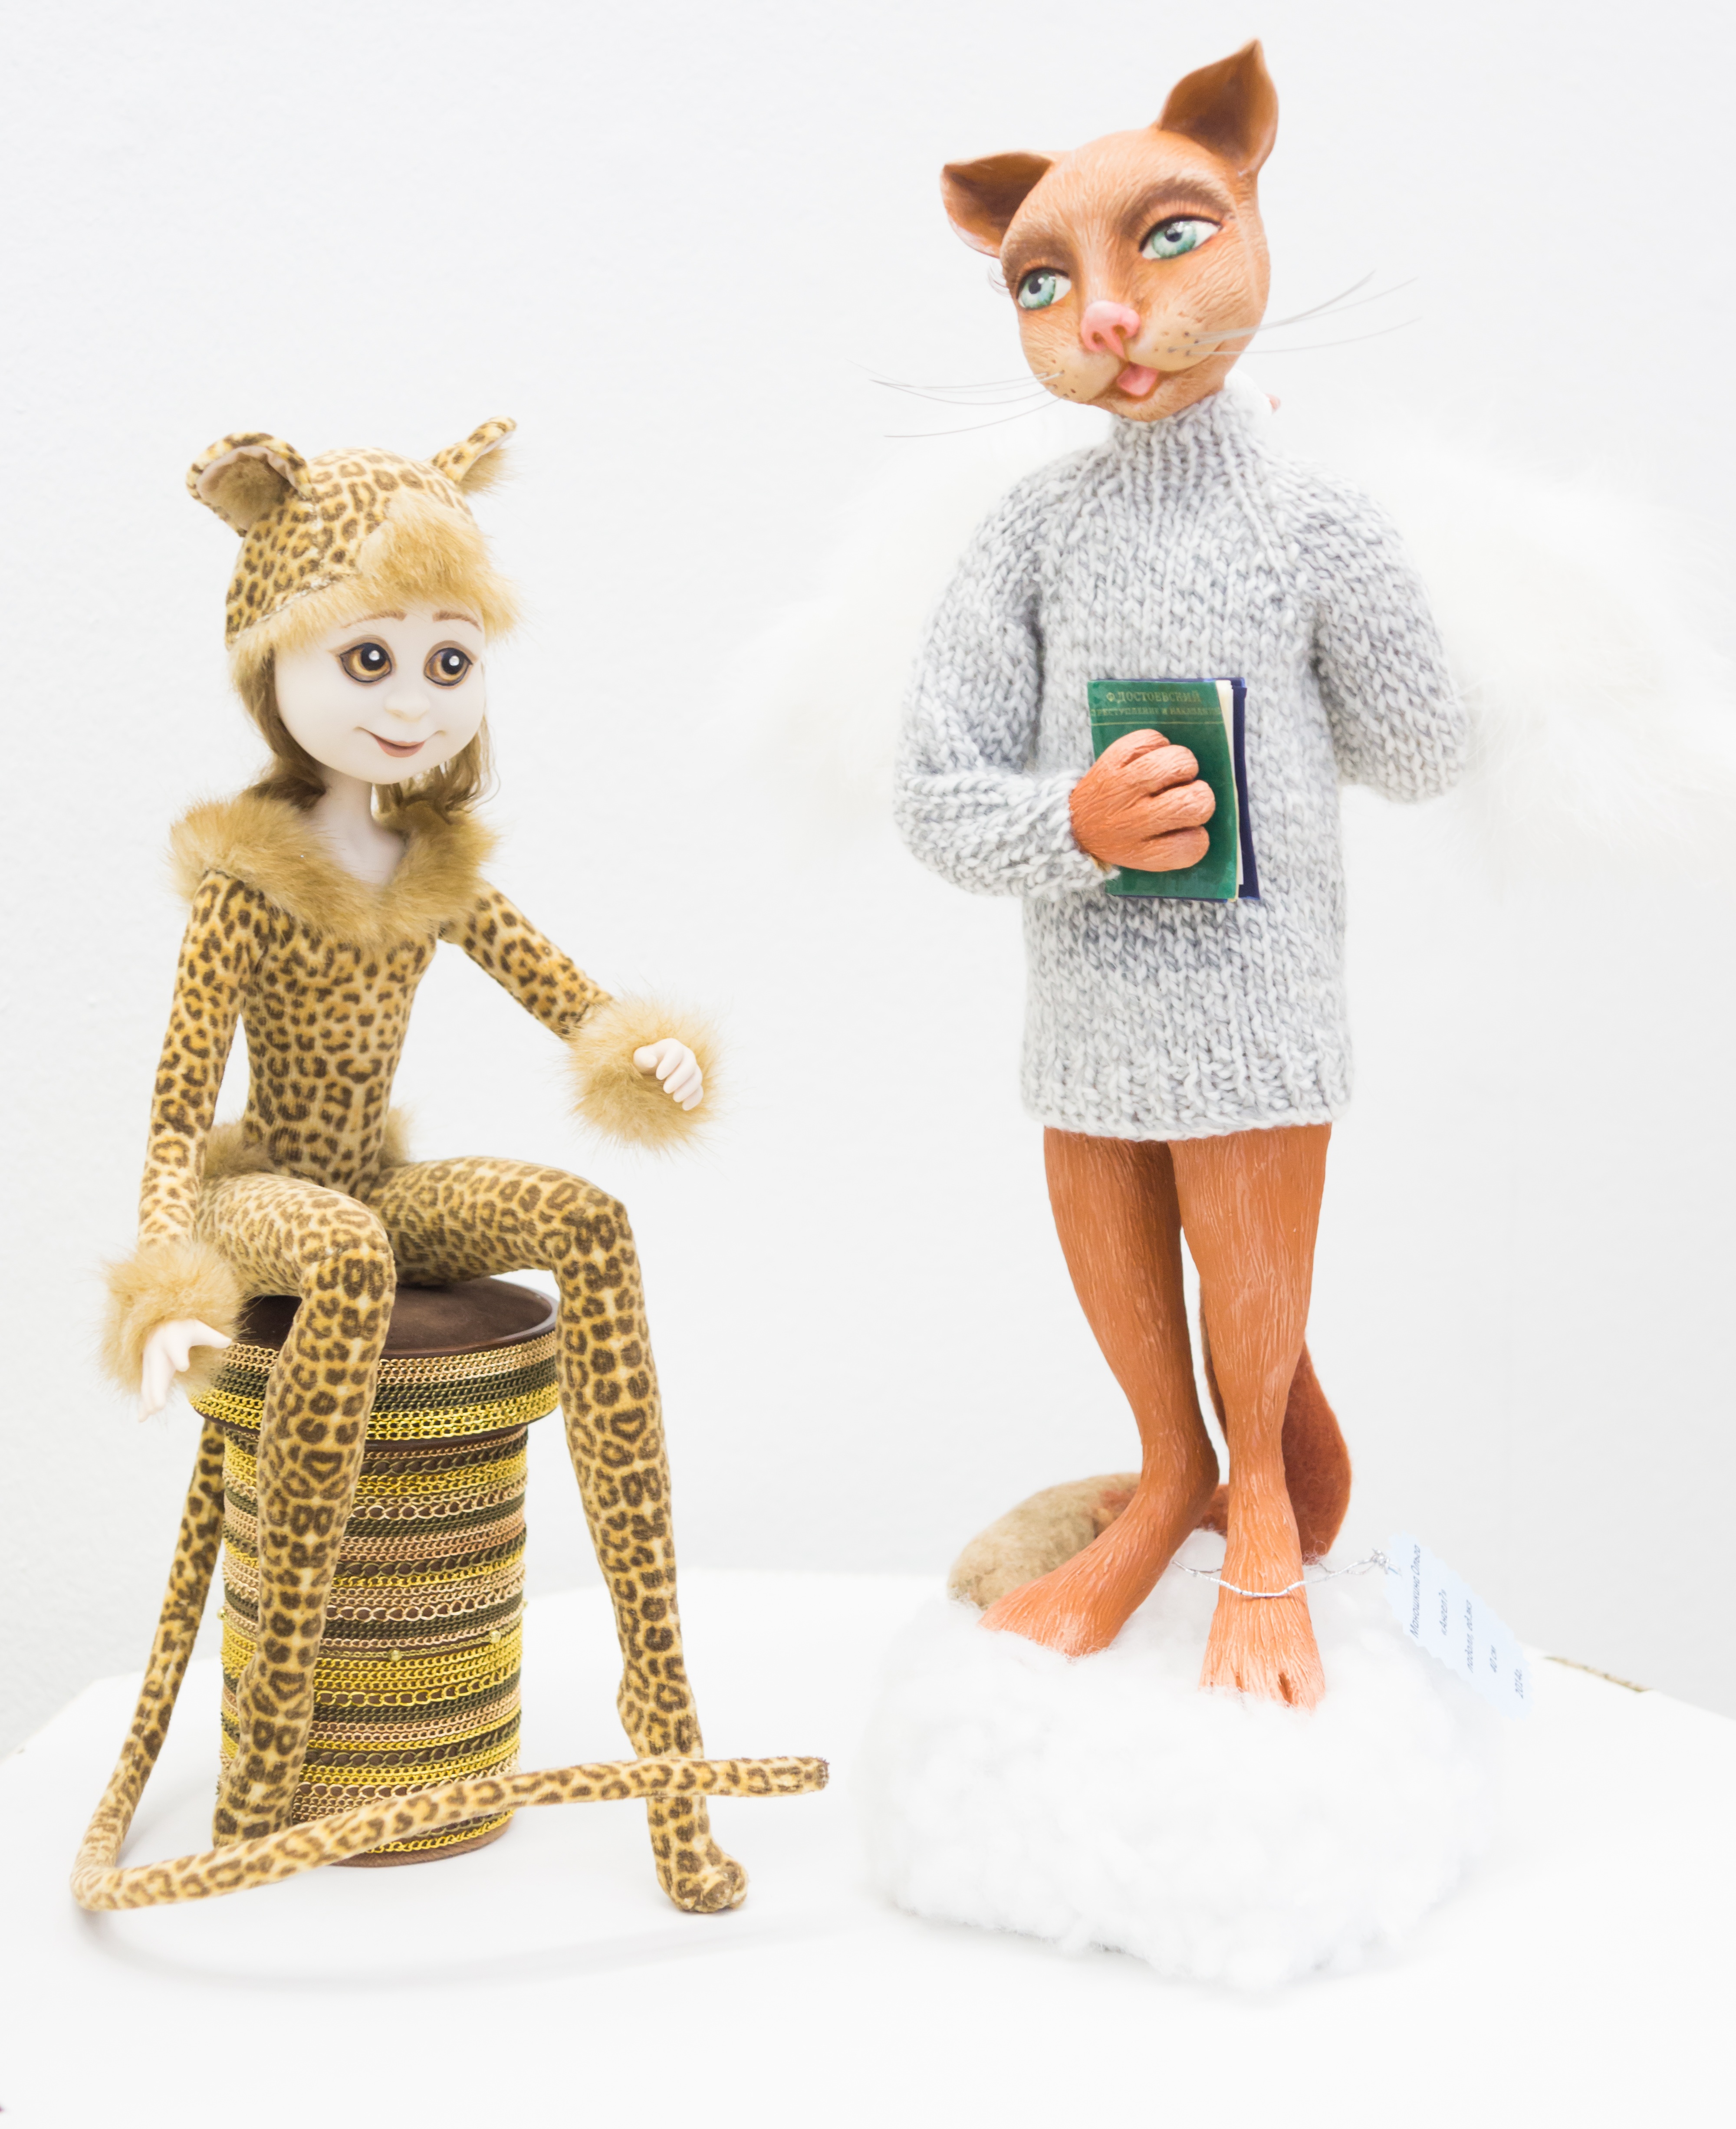
toy, baby doll, figurine, cartoon, stuffed toy, author's dolls, porcelain dolls